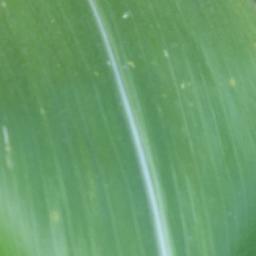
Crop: corn
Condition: (maize)_healthy